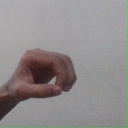
अक्षर: औ